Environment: real
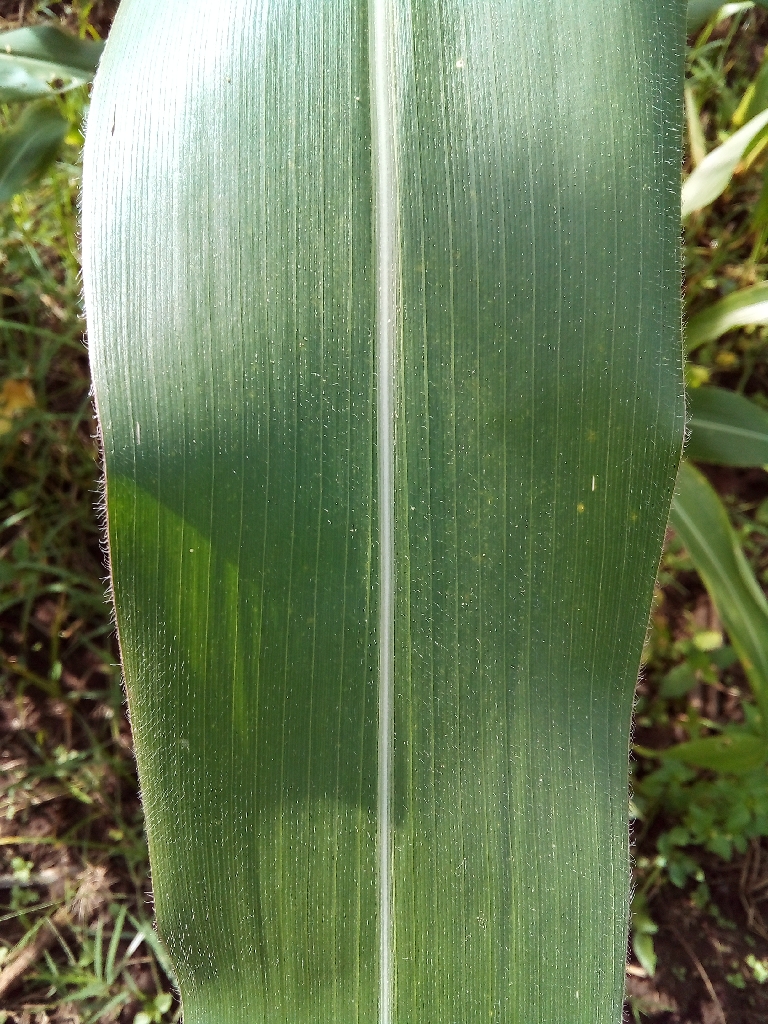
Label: healthy